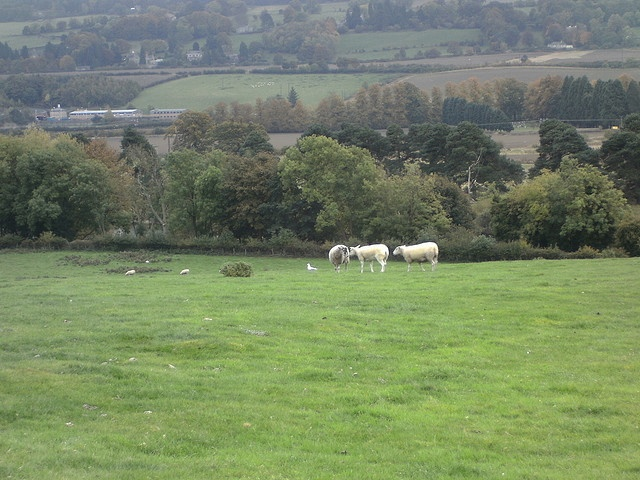
Sheep grazing in an open green grass covered field.
Livestock is grazing on the green grass in a field.
Sheep graze on rolling green hills on the countryside.
An open field with white animals in the distance.
Sheep graze on a green hillside surrounded by birds.